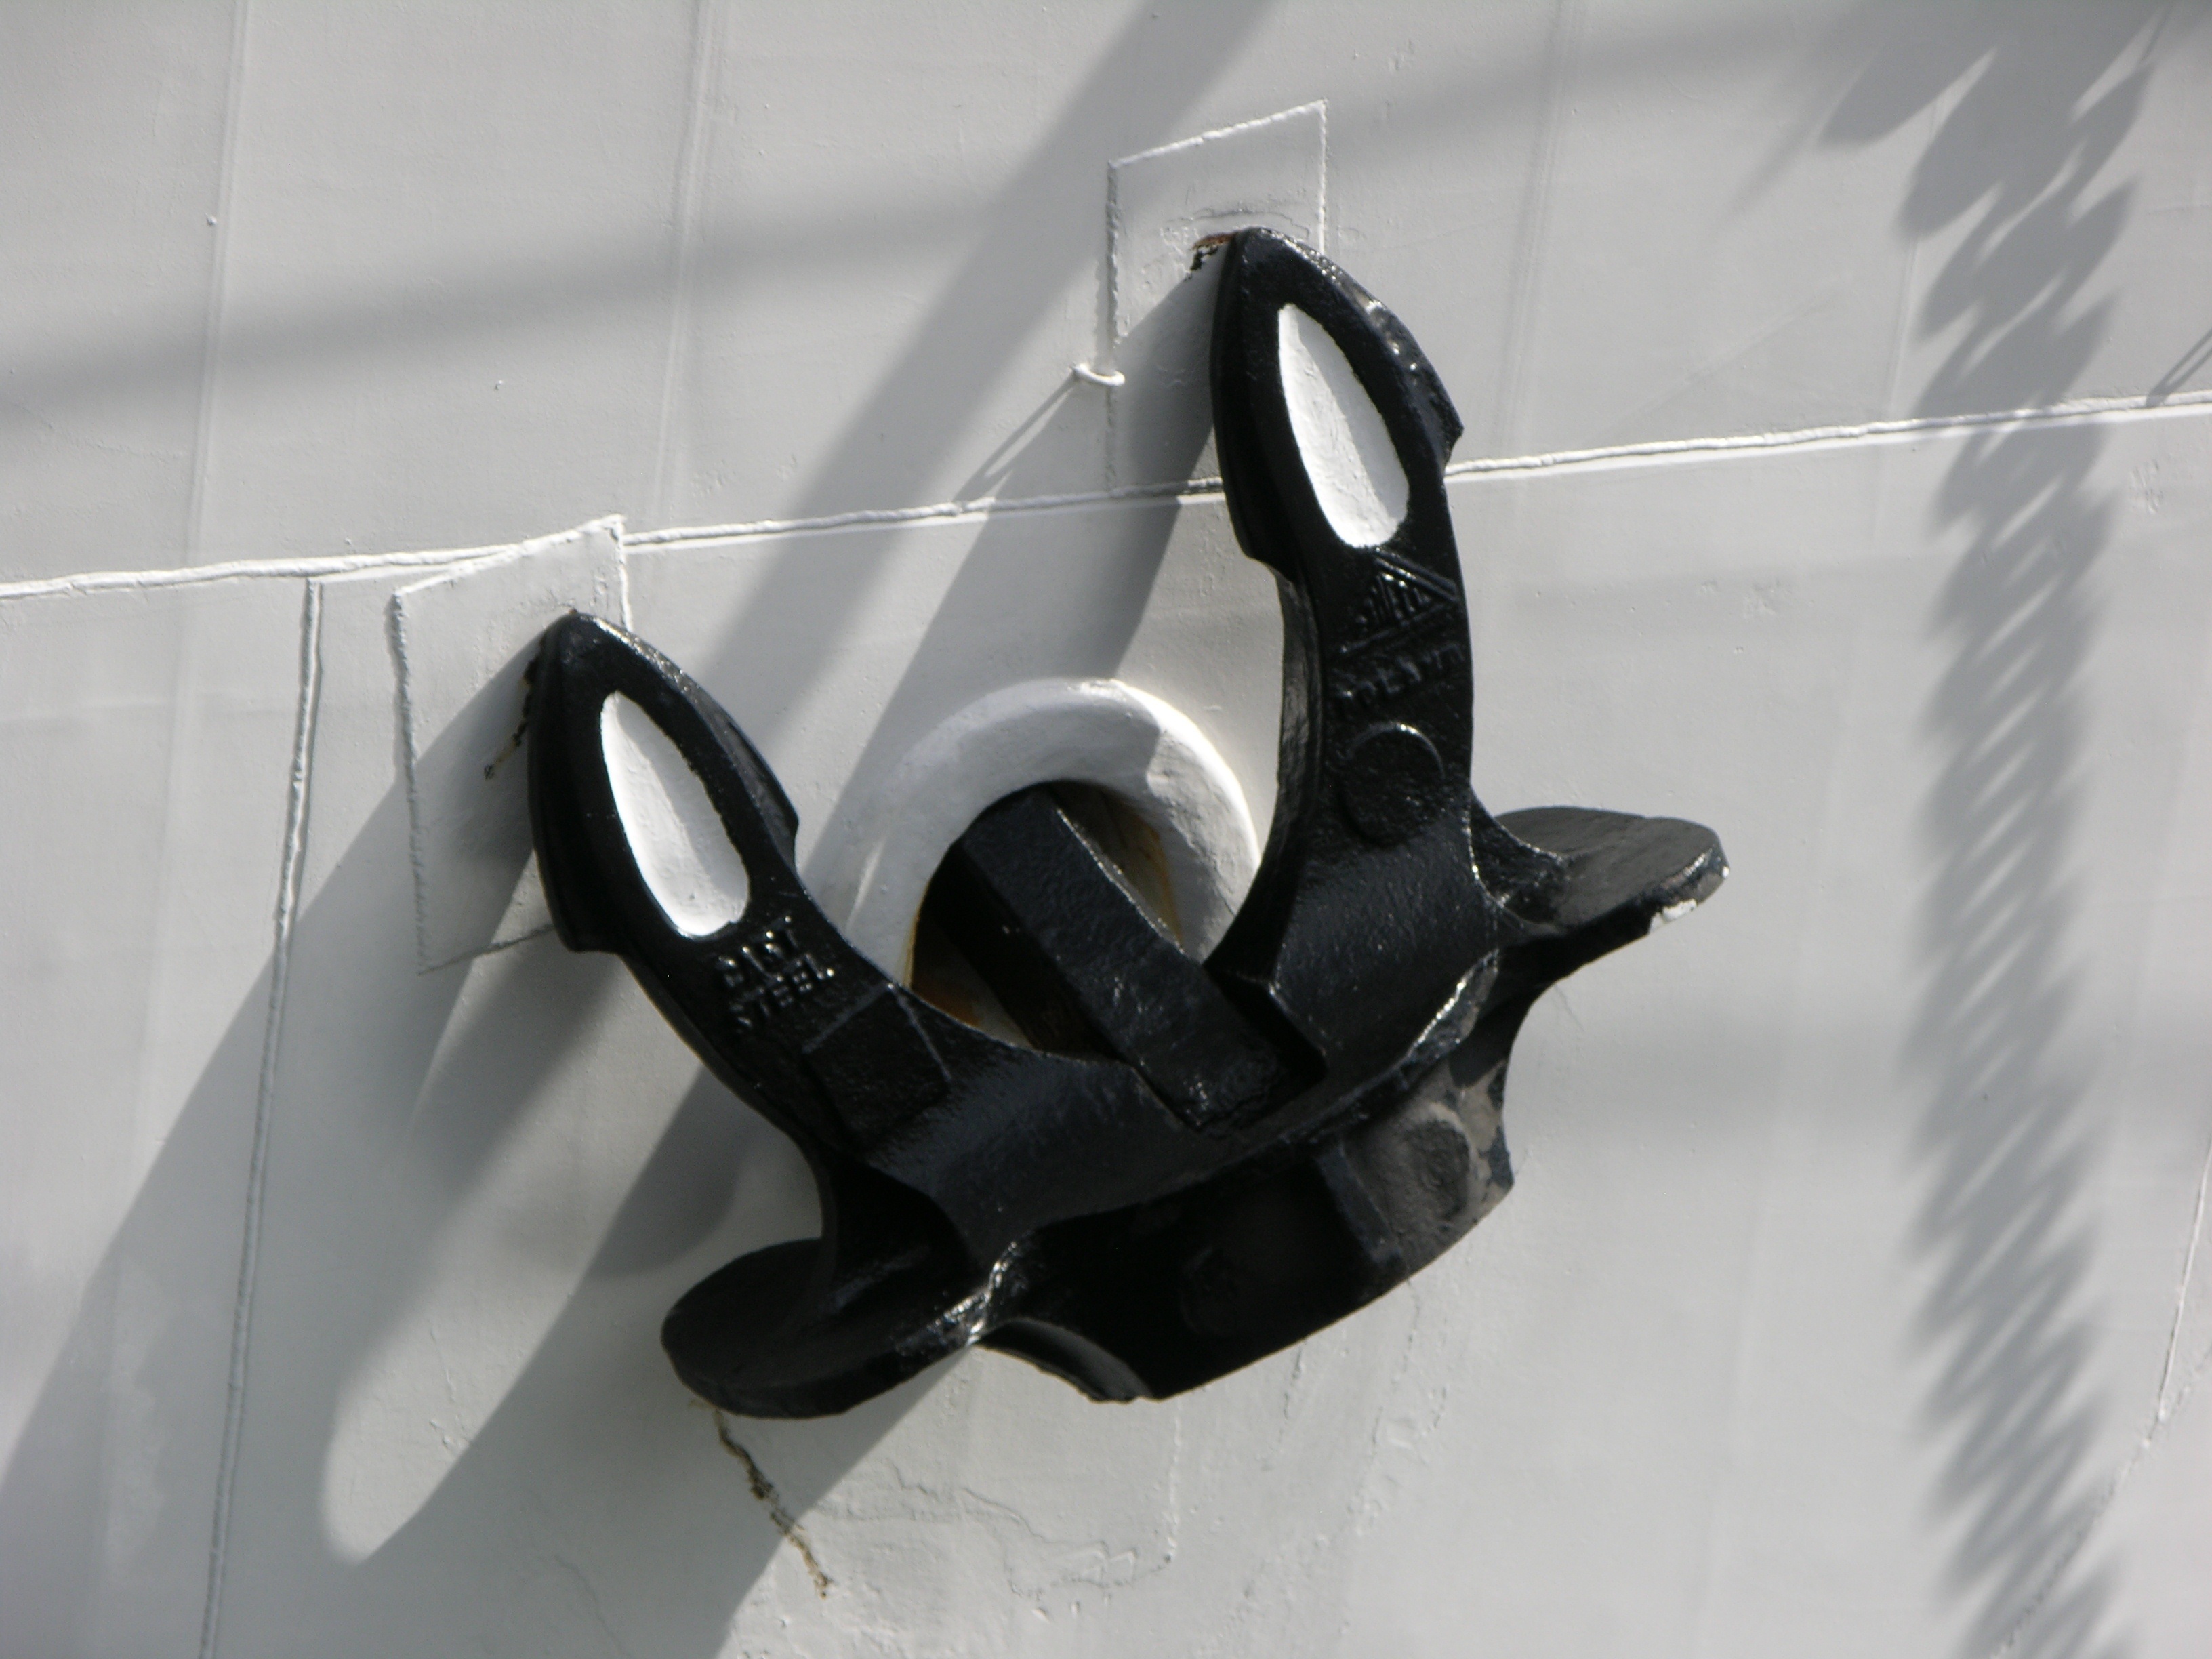
shoe, white, wheel, glass, ship, summer, vessel, shadow, port, clothing, black, material, sculpture, nautical, sail, anchor, footwear, marine, maritime, costume, automotive exterior, high heeled footwear